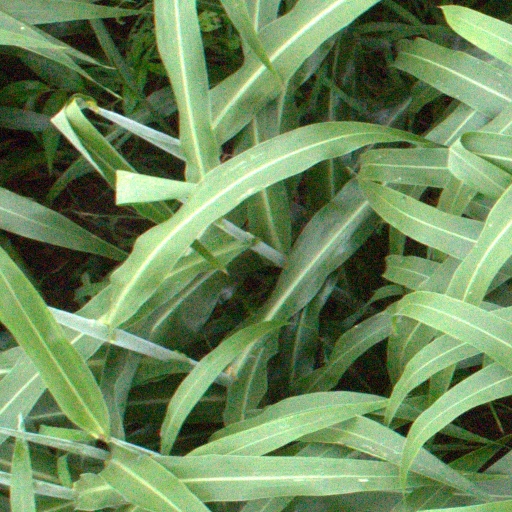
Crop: sorghum